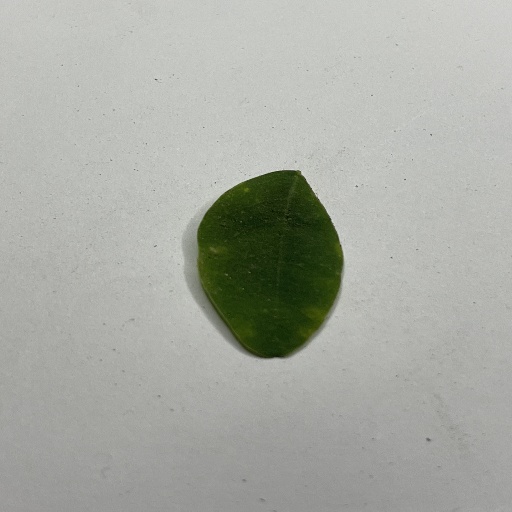
Species: Sojina
Leaf condition: Bacterial Spot